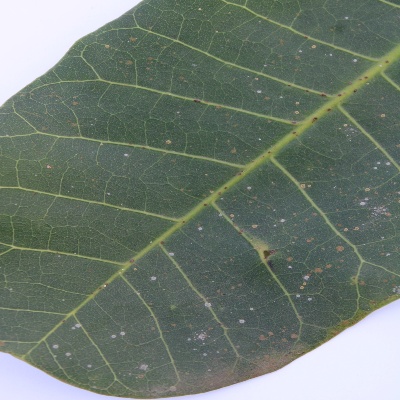
Crop: Cashew
Condition: red rust